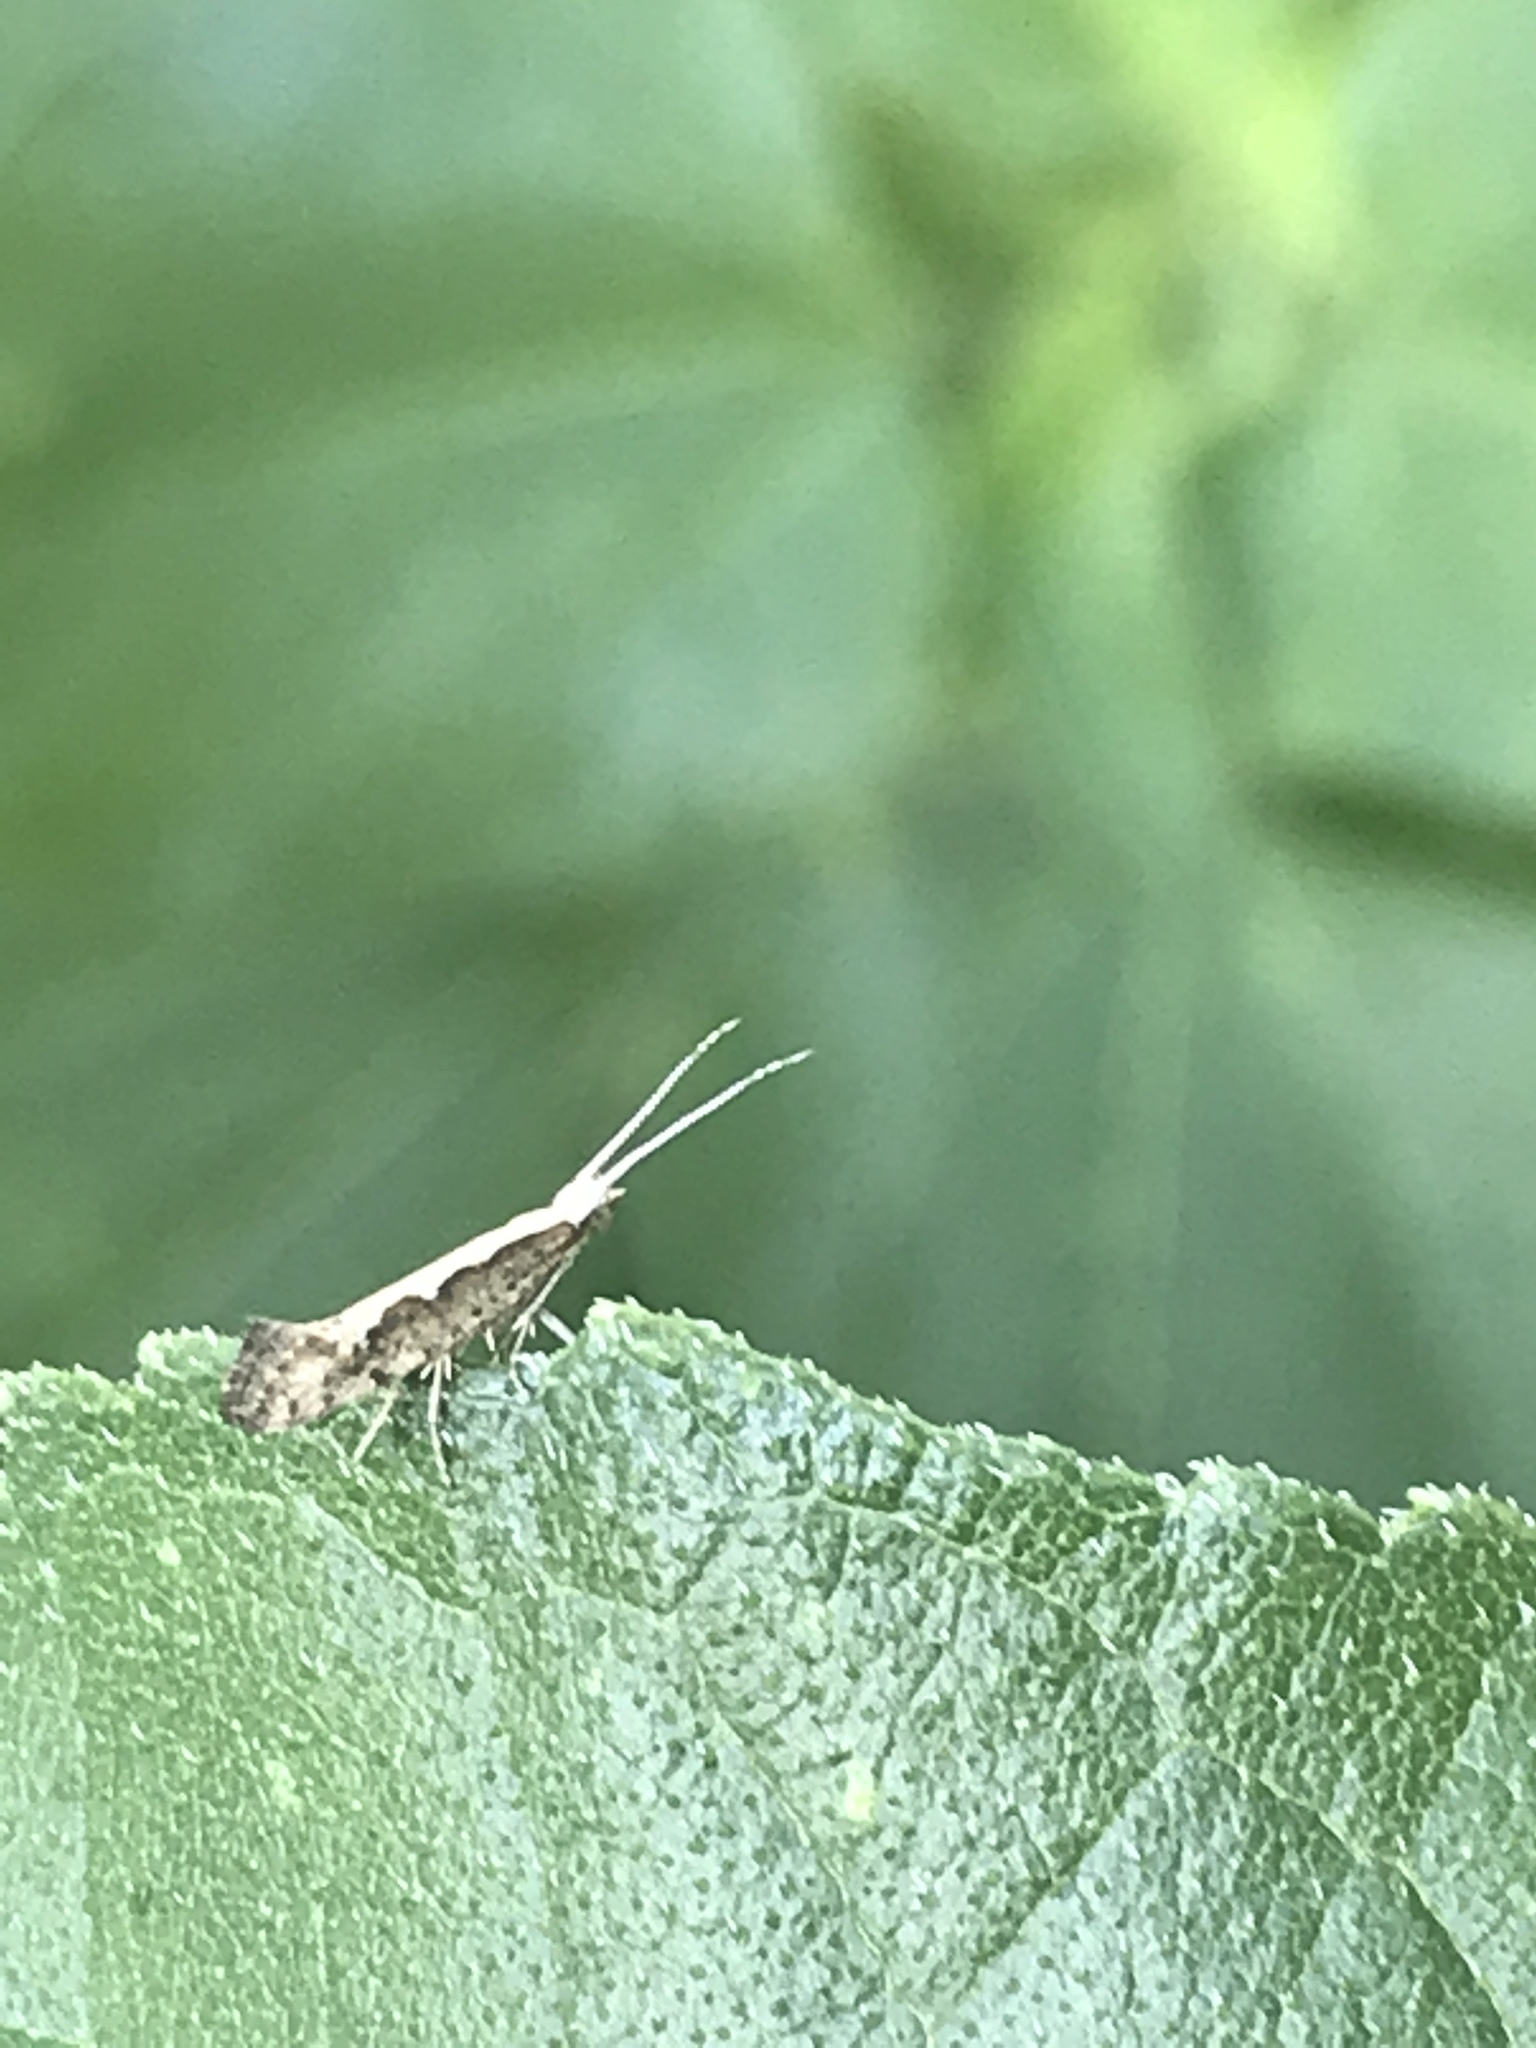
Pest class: diamondback_moth